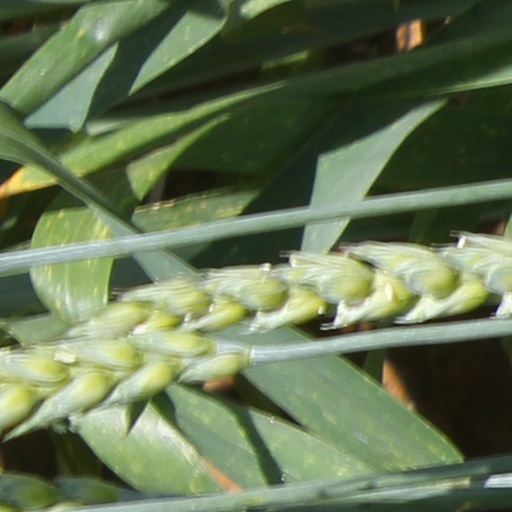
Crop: wheat